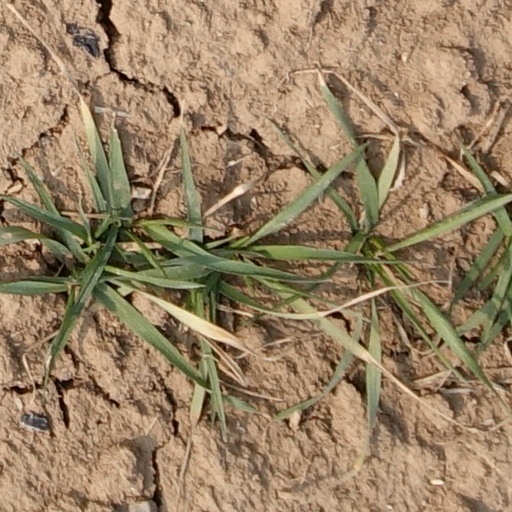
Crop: wheat